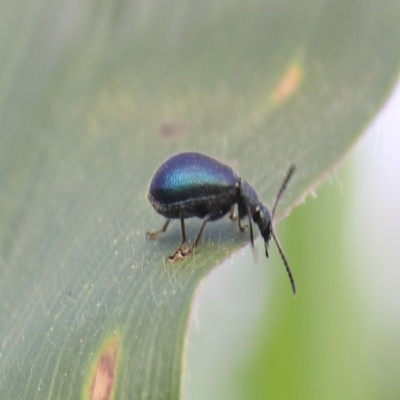
Crop: Maize
Condition: leaf beetle